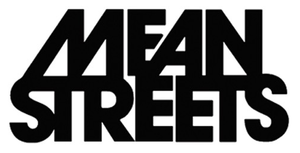
Mean Streets, ou Les Rues Chaudes au Québec est un drame américain réalisé par Martin Scorsese, sorti en 1973, mettant en scène Harvey Keitel et Robert De Niro, dont c'est la première collaboration avec le réalisateur. Le film, que le réalisateur considère comme autobiographique, suit le quotidien de jeunes aspirants mafieux issus du quartier de Little Italy. Distribué par Warner Bros., le film, tourné avec un budget modeste en vingt-sept jours, est largement bien accueilli par la critique, notamment en étant plébiscité lors de la Quinzaine des réalisateurs au Festival de Cannes 1974, permettant d'obtenir à Scorsese une renommée internationale, confirmée trois ans plus tard avec Taxi Driver.